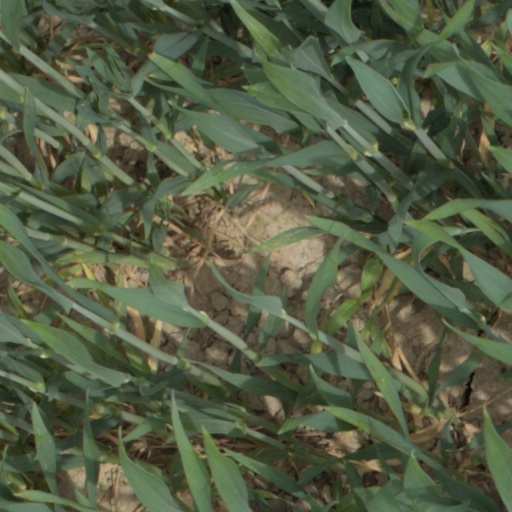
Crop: wheat